Test (biology)

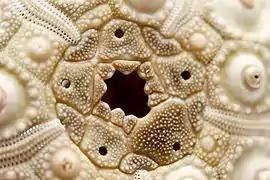
Sea urchin test detail. External plates made of carbonate, silica, and chitin create a dense protective layer that is often covered in serrations, ridges and spines.

The test of sea urchins is made of calcium carbonate, strengthened by a framework of calcite monocrystals, in a characteristic "stereomic" structure. These two ingredients provide sea urchins with a great solidity and a moderate weight, as well as the capacity to regenerate the mesh from the cuticle. According to a 2012 study, the skeletal structures of sea urchins consist of 92% of "bricks" of calcite monocrystals (conferring solidity and hardness) and 8% of a "mortar" of amorphous lime (allowing flexibility and lightness). This lime is constituted itself of 99.9% of calcium carbonate, with 0.1% structural proteins, which make sea urchins animals with an extremely mineralized skeleton (which also explains their excellent conservation as fossils).. The endoskeletal matrix is formed by spicules of calcite and extracellular matrix proteins that form concentric folded layers.